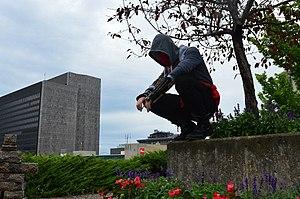
Cosplay basé sur le jeu vidéo Assassins Creed.
Le cosplay, mot-valise composé des mots anglais « costume » et « play », est un loisir qui consiste à jouer le rôle de ses personnages en imitant leur costume, leurs cheveux — à l'aide d'une perruque ou en réalisant la même coupe de cheveux que celle du personnage — et leur maquillage. On appelle les pratiquants des cosplayers.